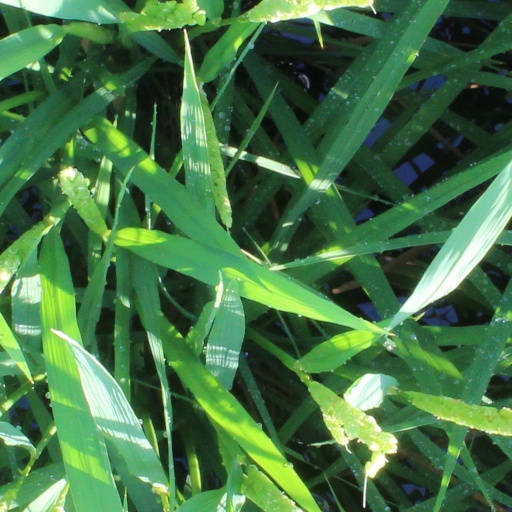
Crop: rice